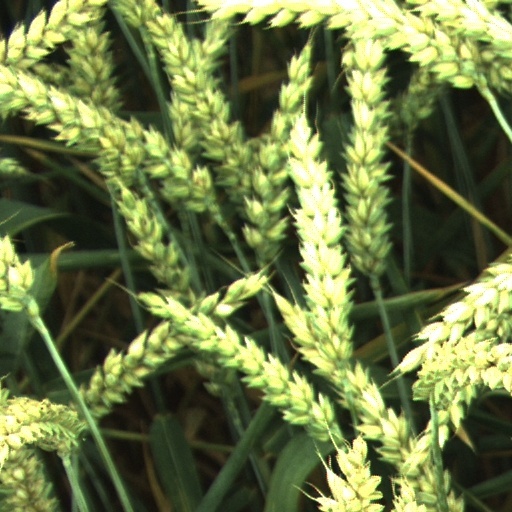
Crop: wheat